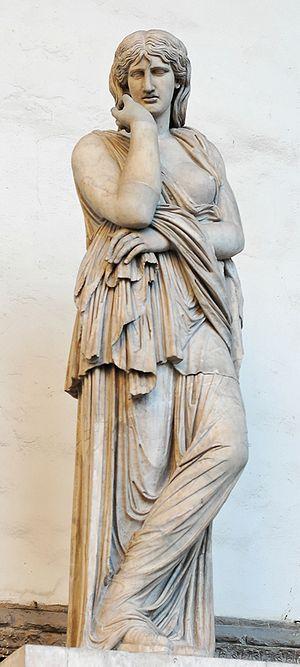
Statue de prisonnières barbare dite «
Thusnelda est une fille du prince chérusque Ségeste et l'épouse de Caius Julius Arminius.